2008 Nord-Kivu campaign

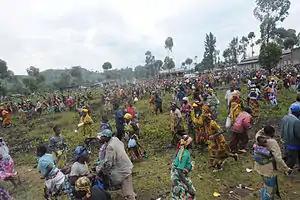
Masses of refugees scatter as shots are heard near the Kibati camp

As of December 10, Red Cross efforts had resulted in the reuniting of 15 families in the Congo, most who had separated from children in the confusion. Four radio stations were tasked with broadcasting the information of missing children, while Red Cross members posted pictures of lost children in displaced-person centers. The registered number of lost children was at 134, but according to the organization the number could be much higher.